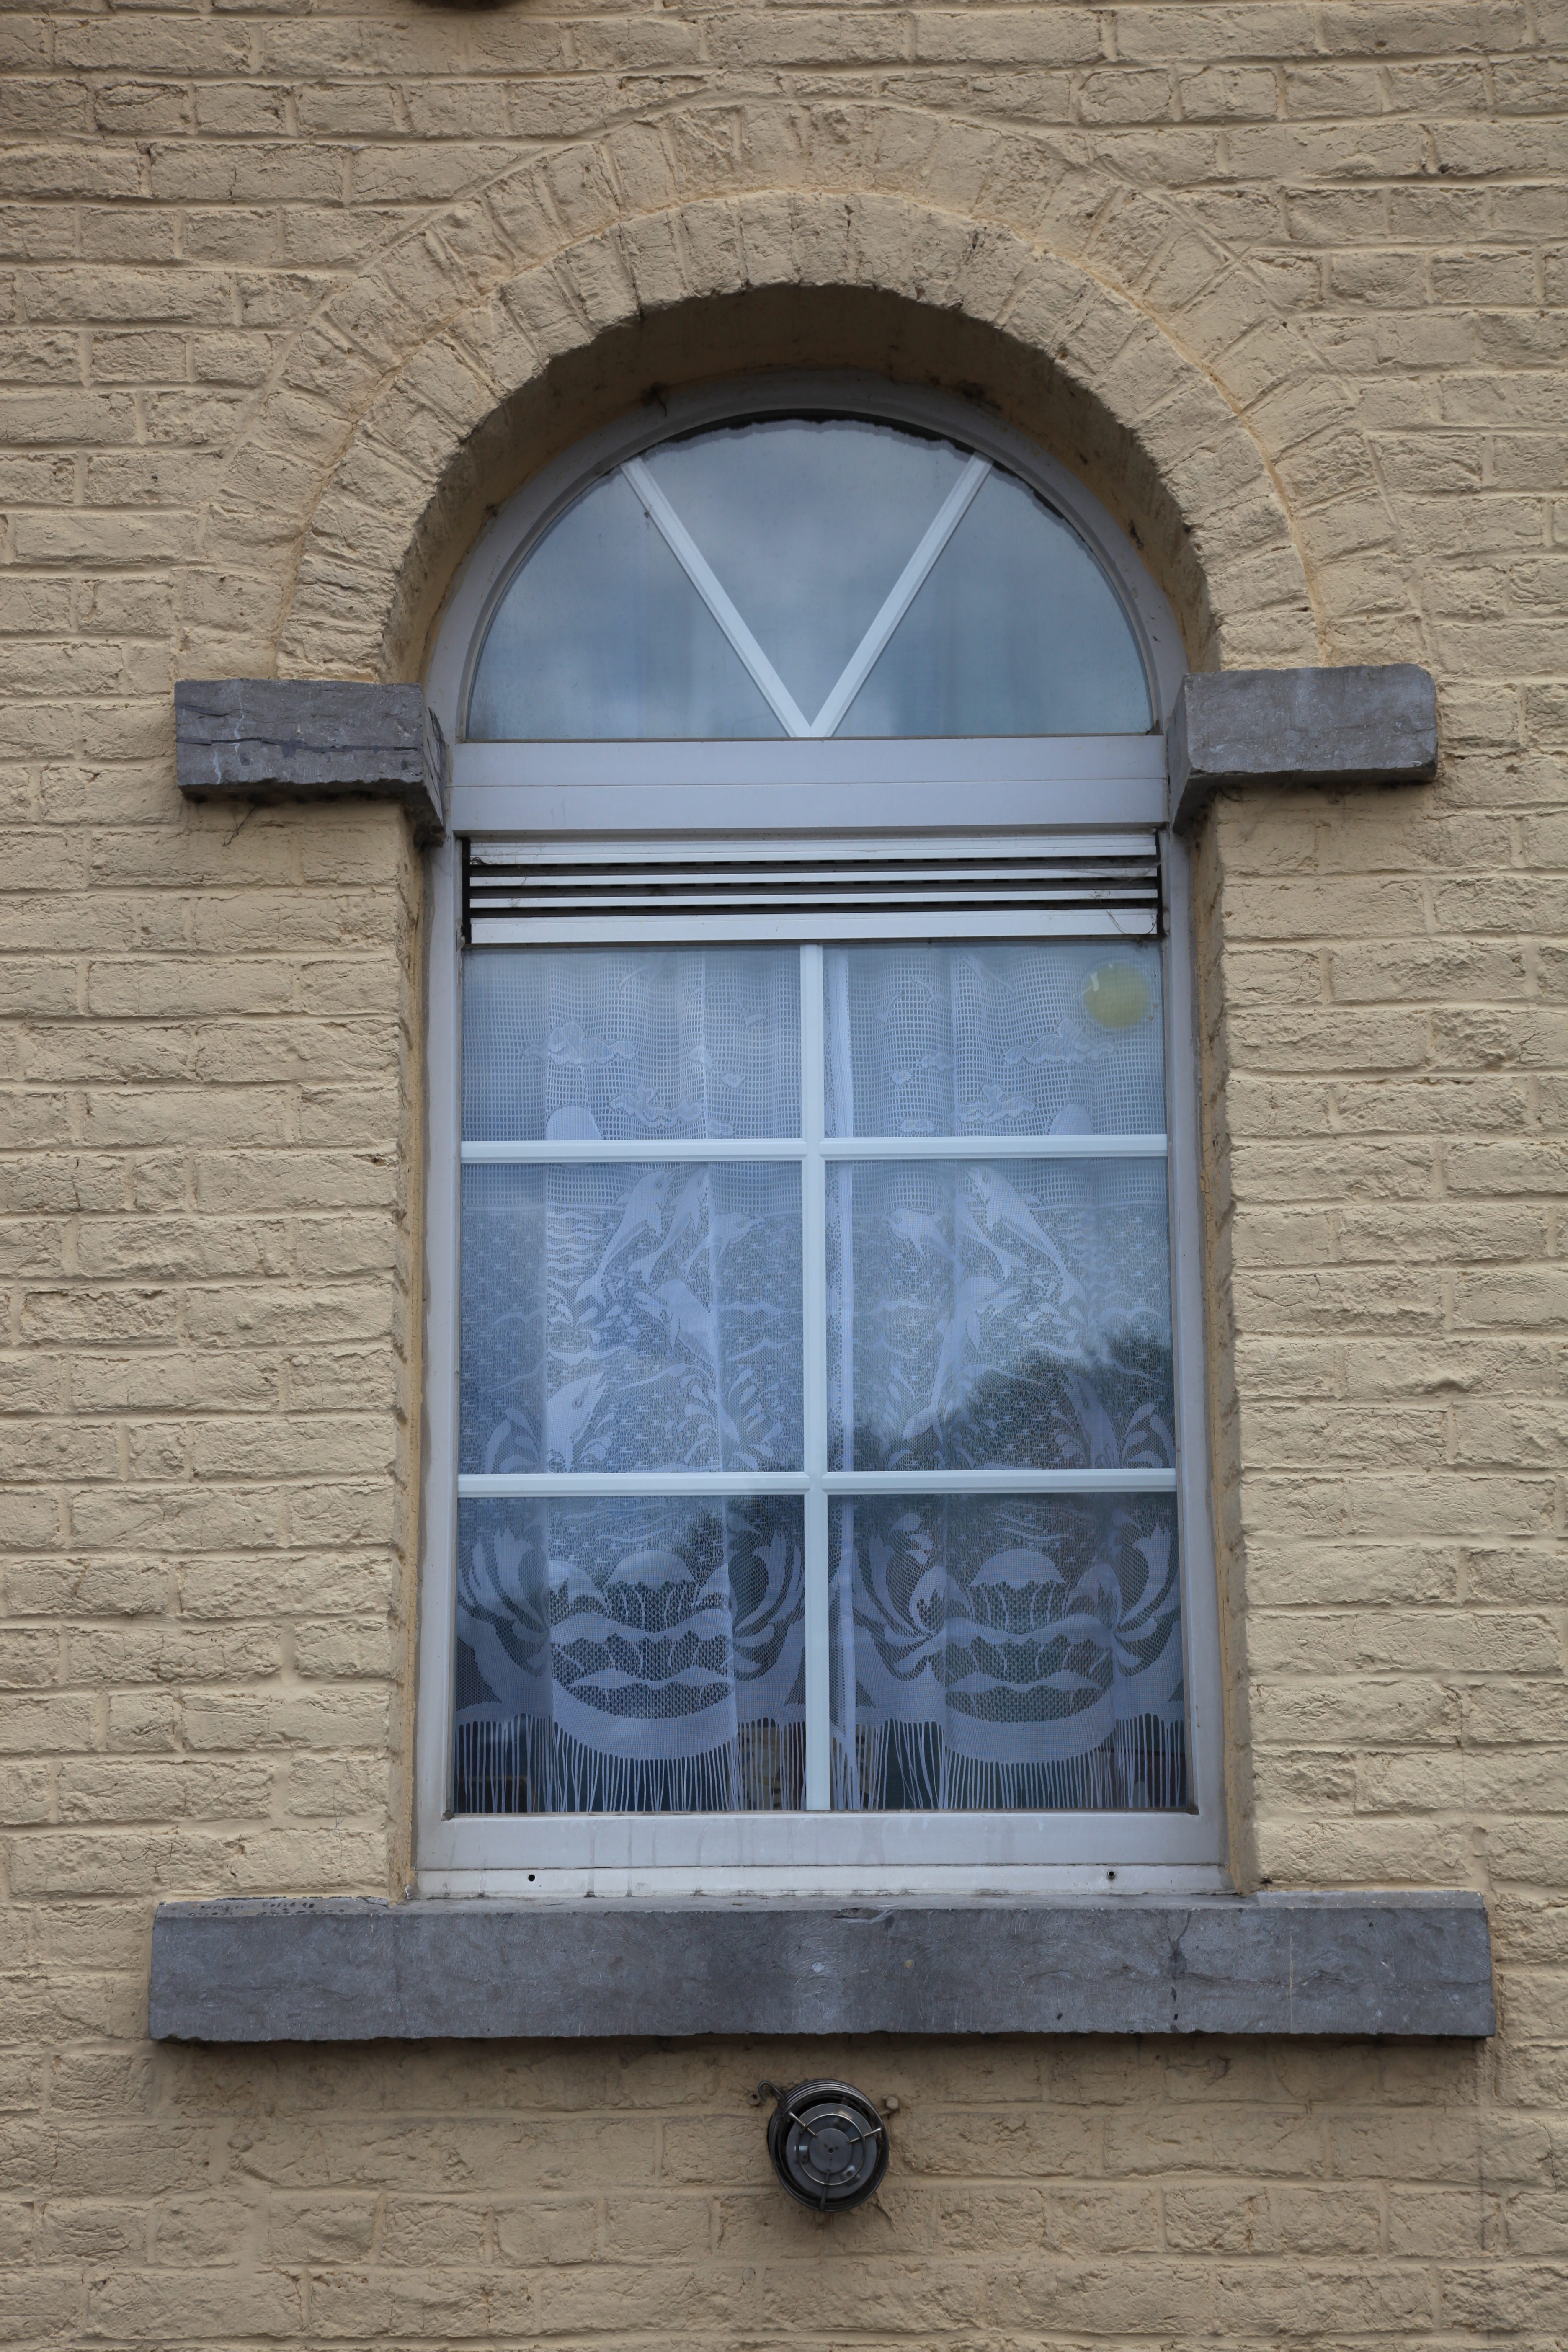
wood, window, wall, facade, blue, yellow, door, iron, drapes